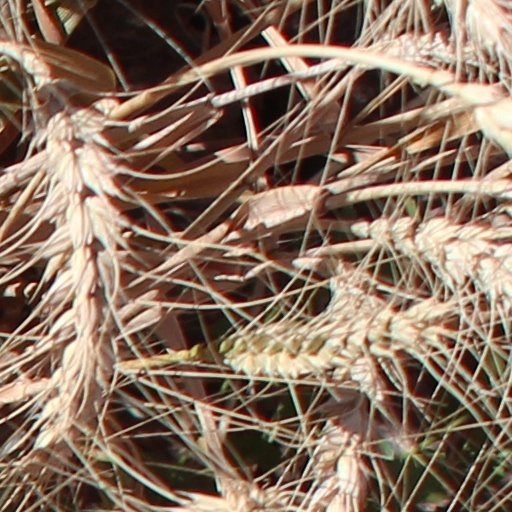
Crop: wheat